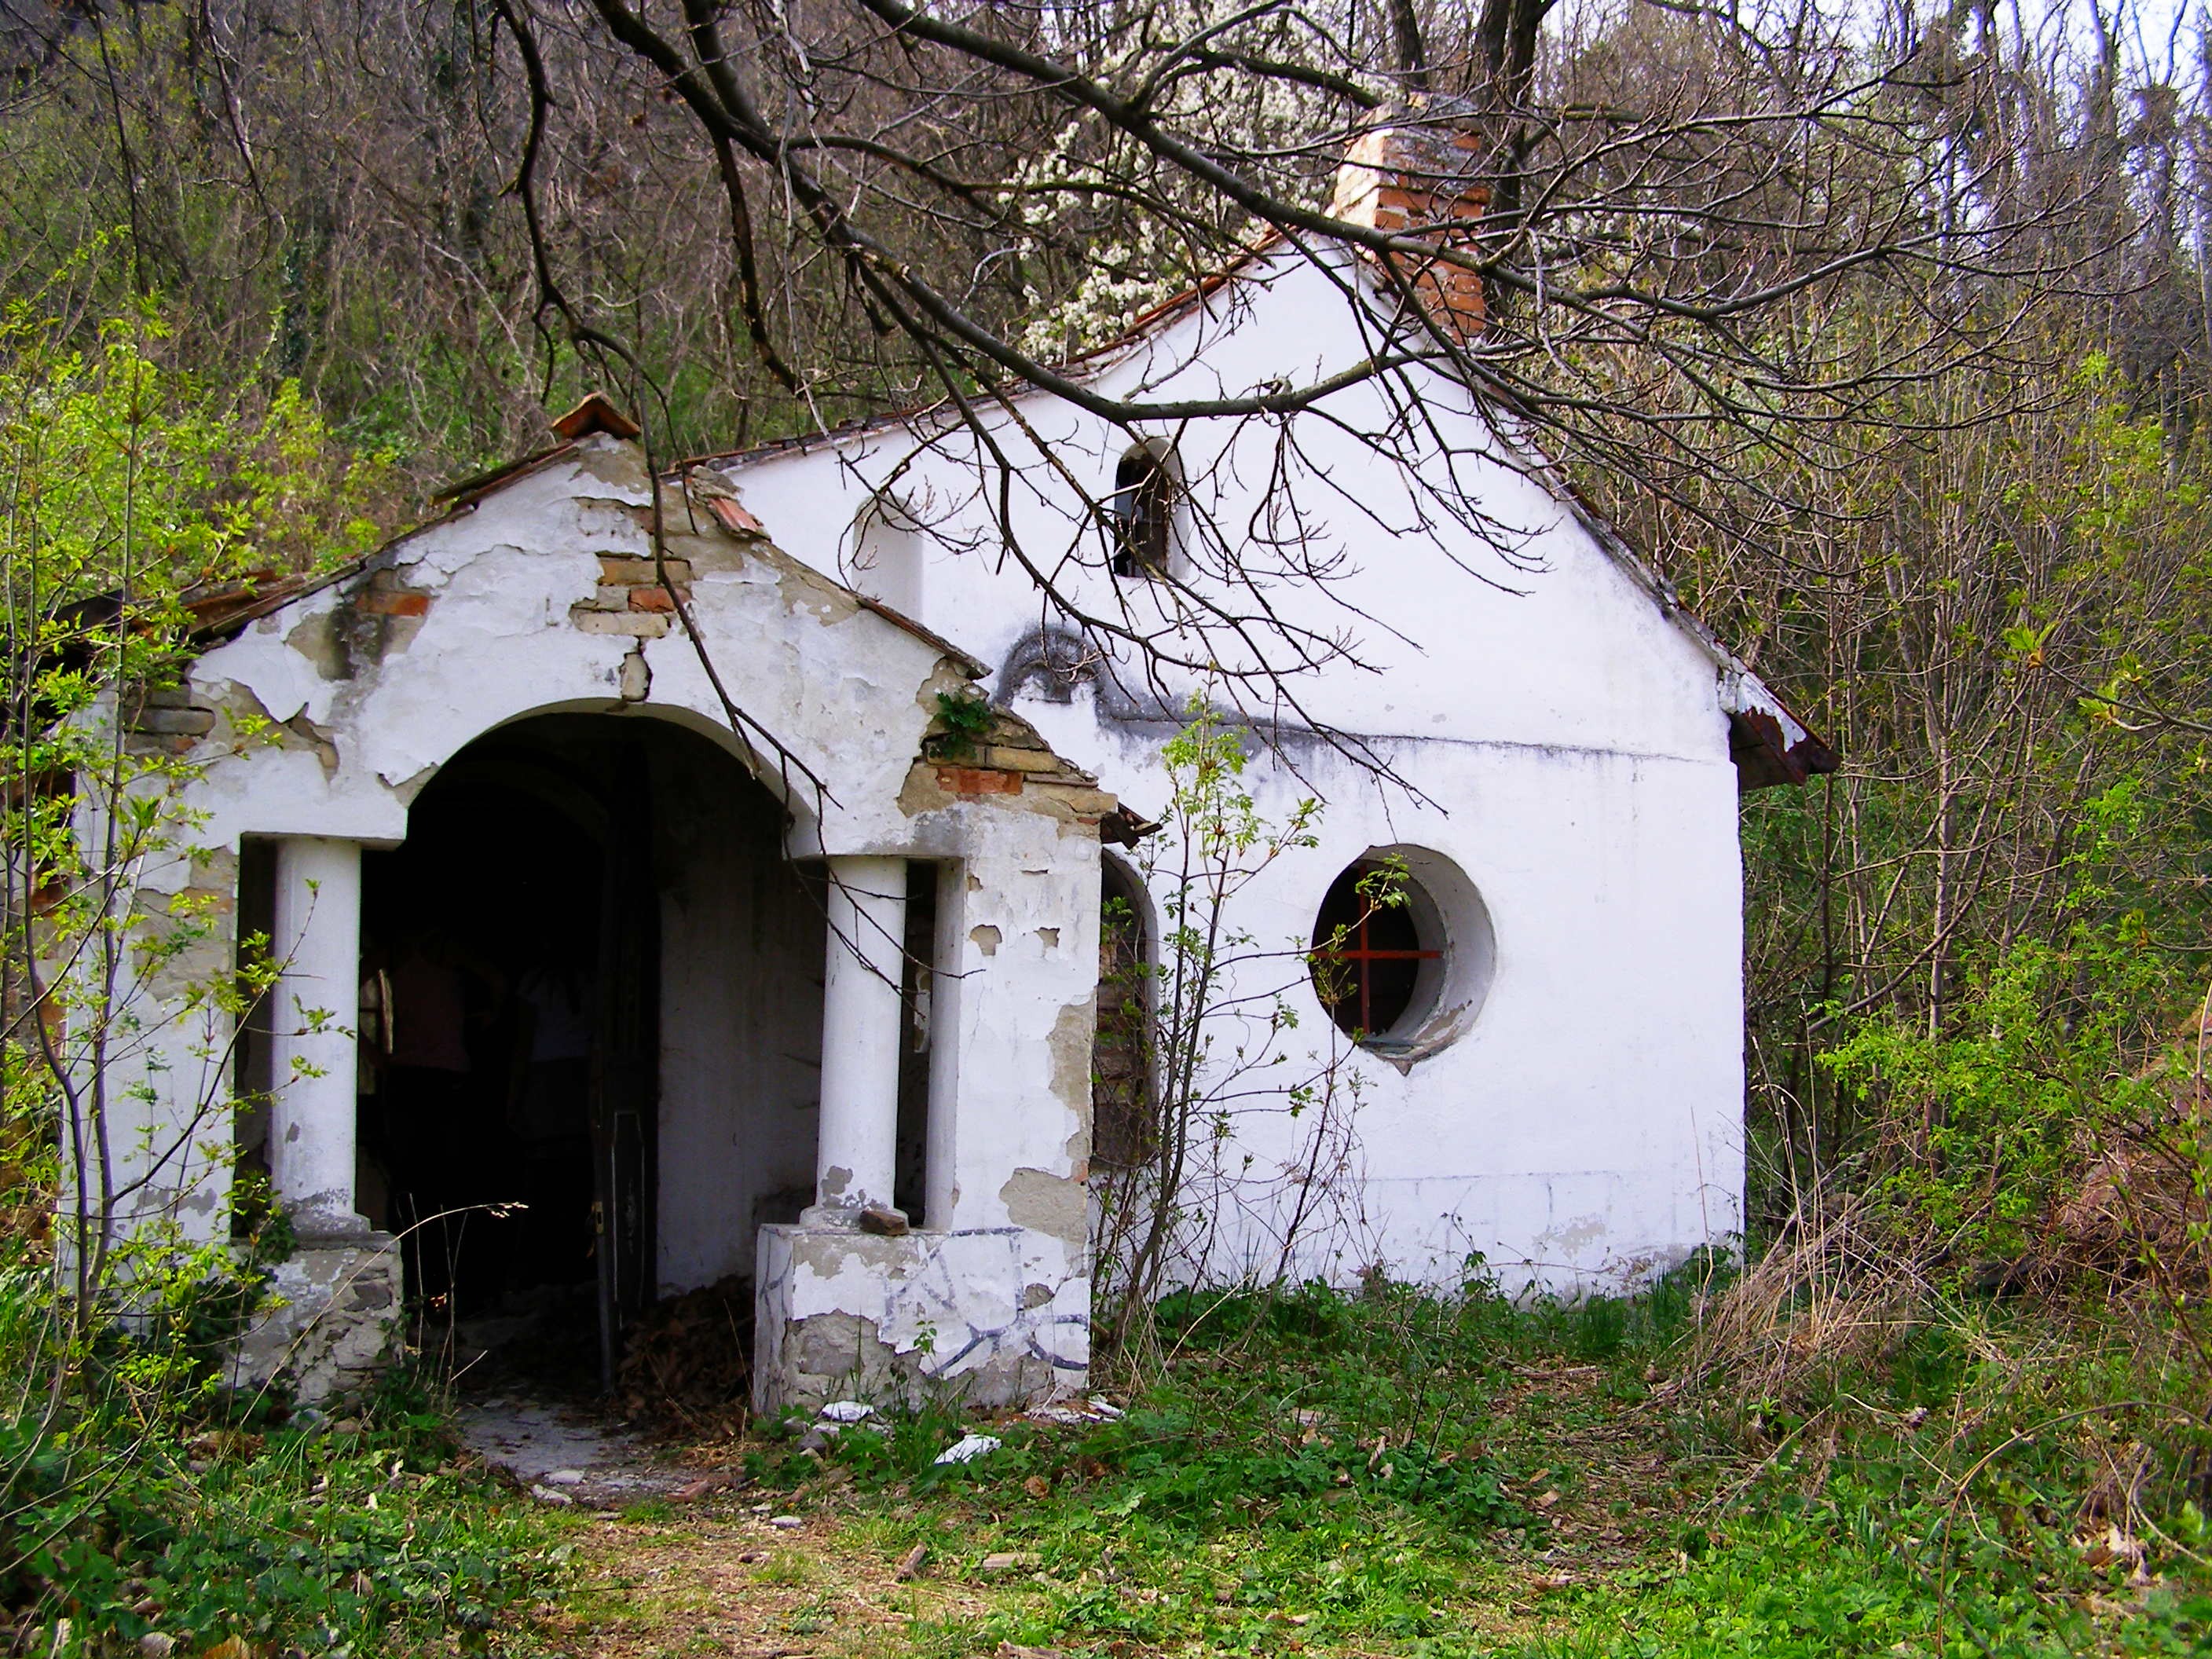
house, building, hut, village, shack, cottage, abandoned, chapel, rom, rural area, abandoned building